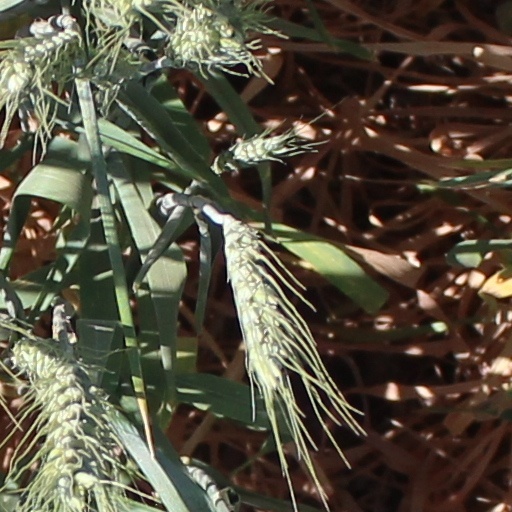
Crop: wheat